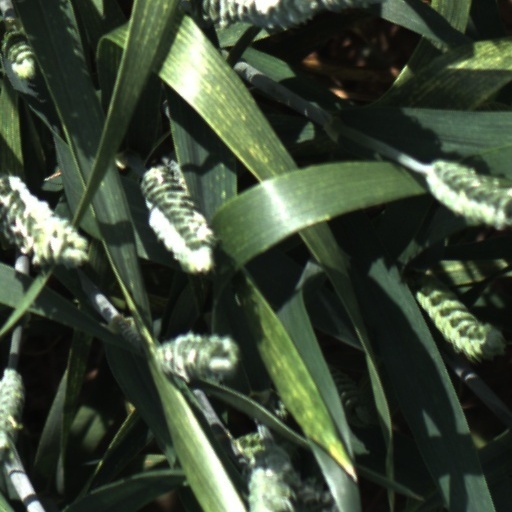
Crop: wheat